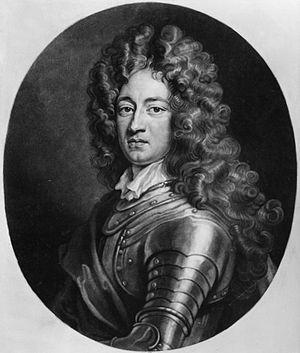
Johann Wenzel comte von Gallas zum Schloss Campo und Freyenthurn, duc de Lucera est un diplomate autrichien.